Dey Road Bridge

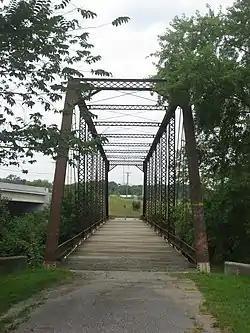
Eastern end of the bridge. The current bridge is visible on the left edge of the image.

The Dey Road Bridge is a historic truss bridge that spans the Tiffin River near the city of Defiance, Ohio, United States. Built in the 1900s, it has been designated a historic site.